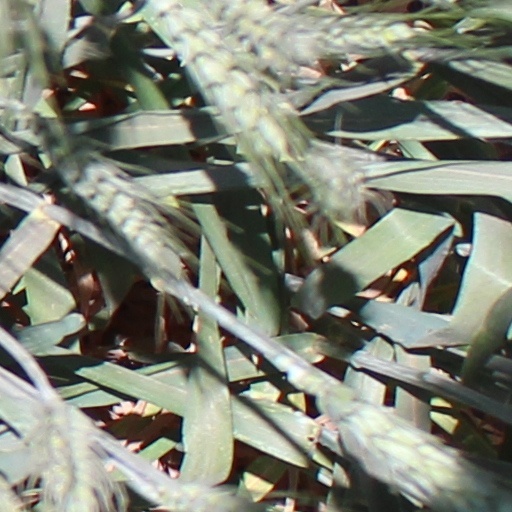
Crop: wheat